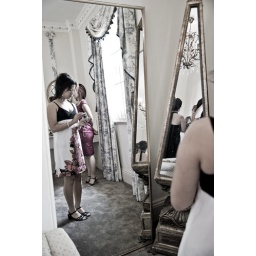
My cousin in the bride's dressing room awaiting her turn as flower girl